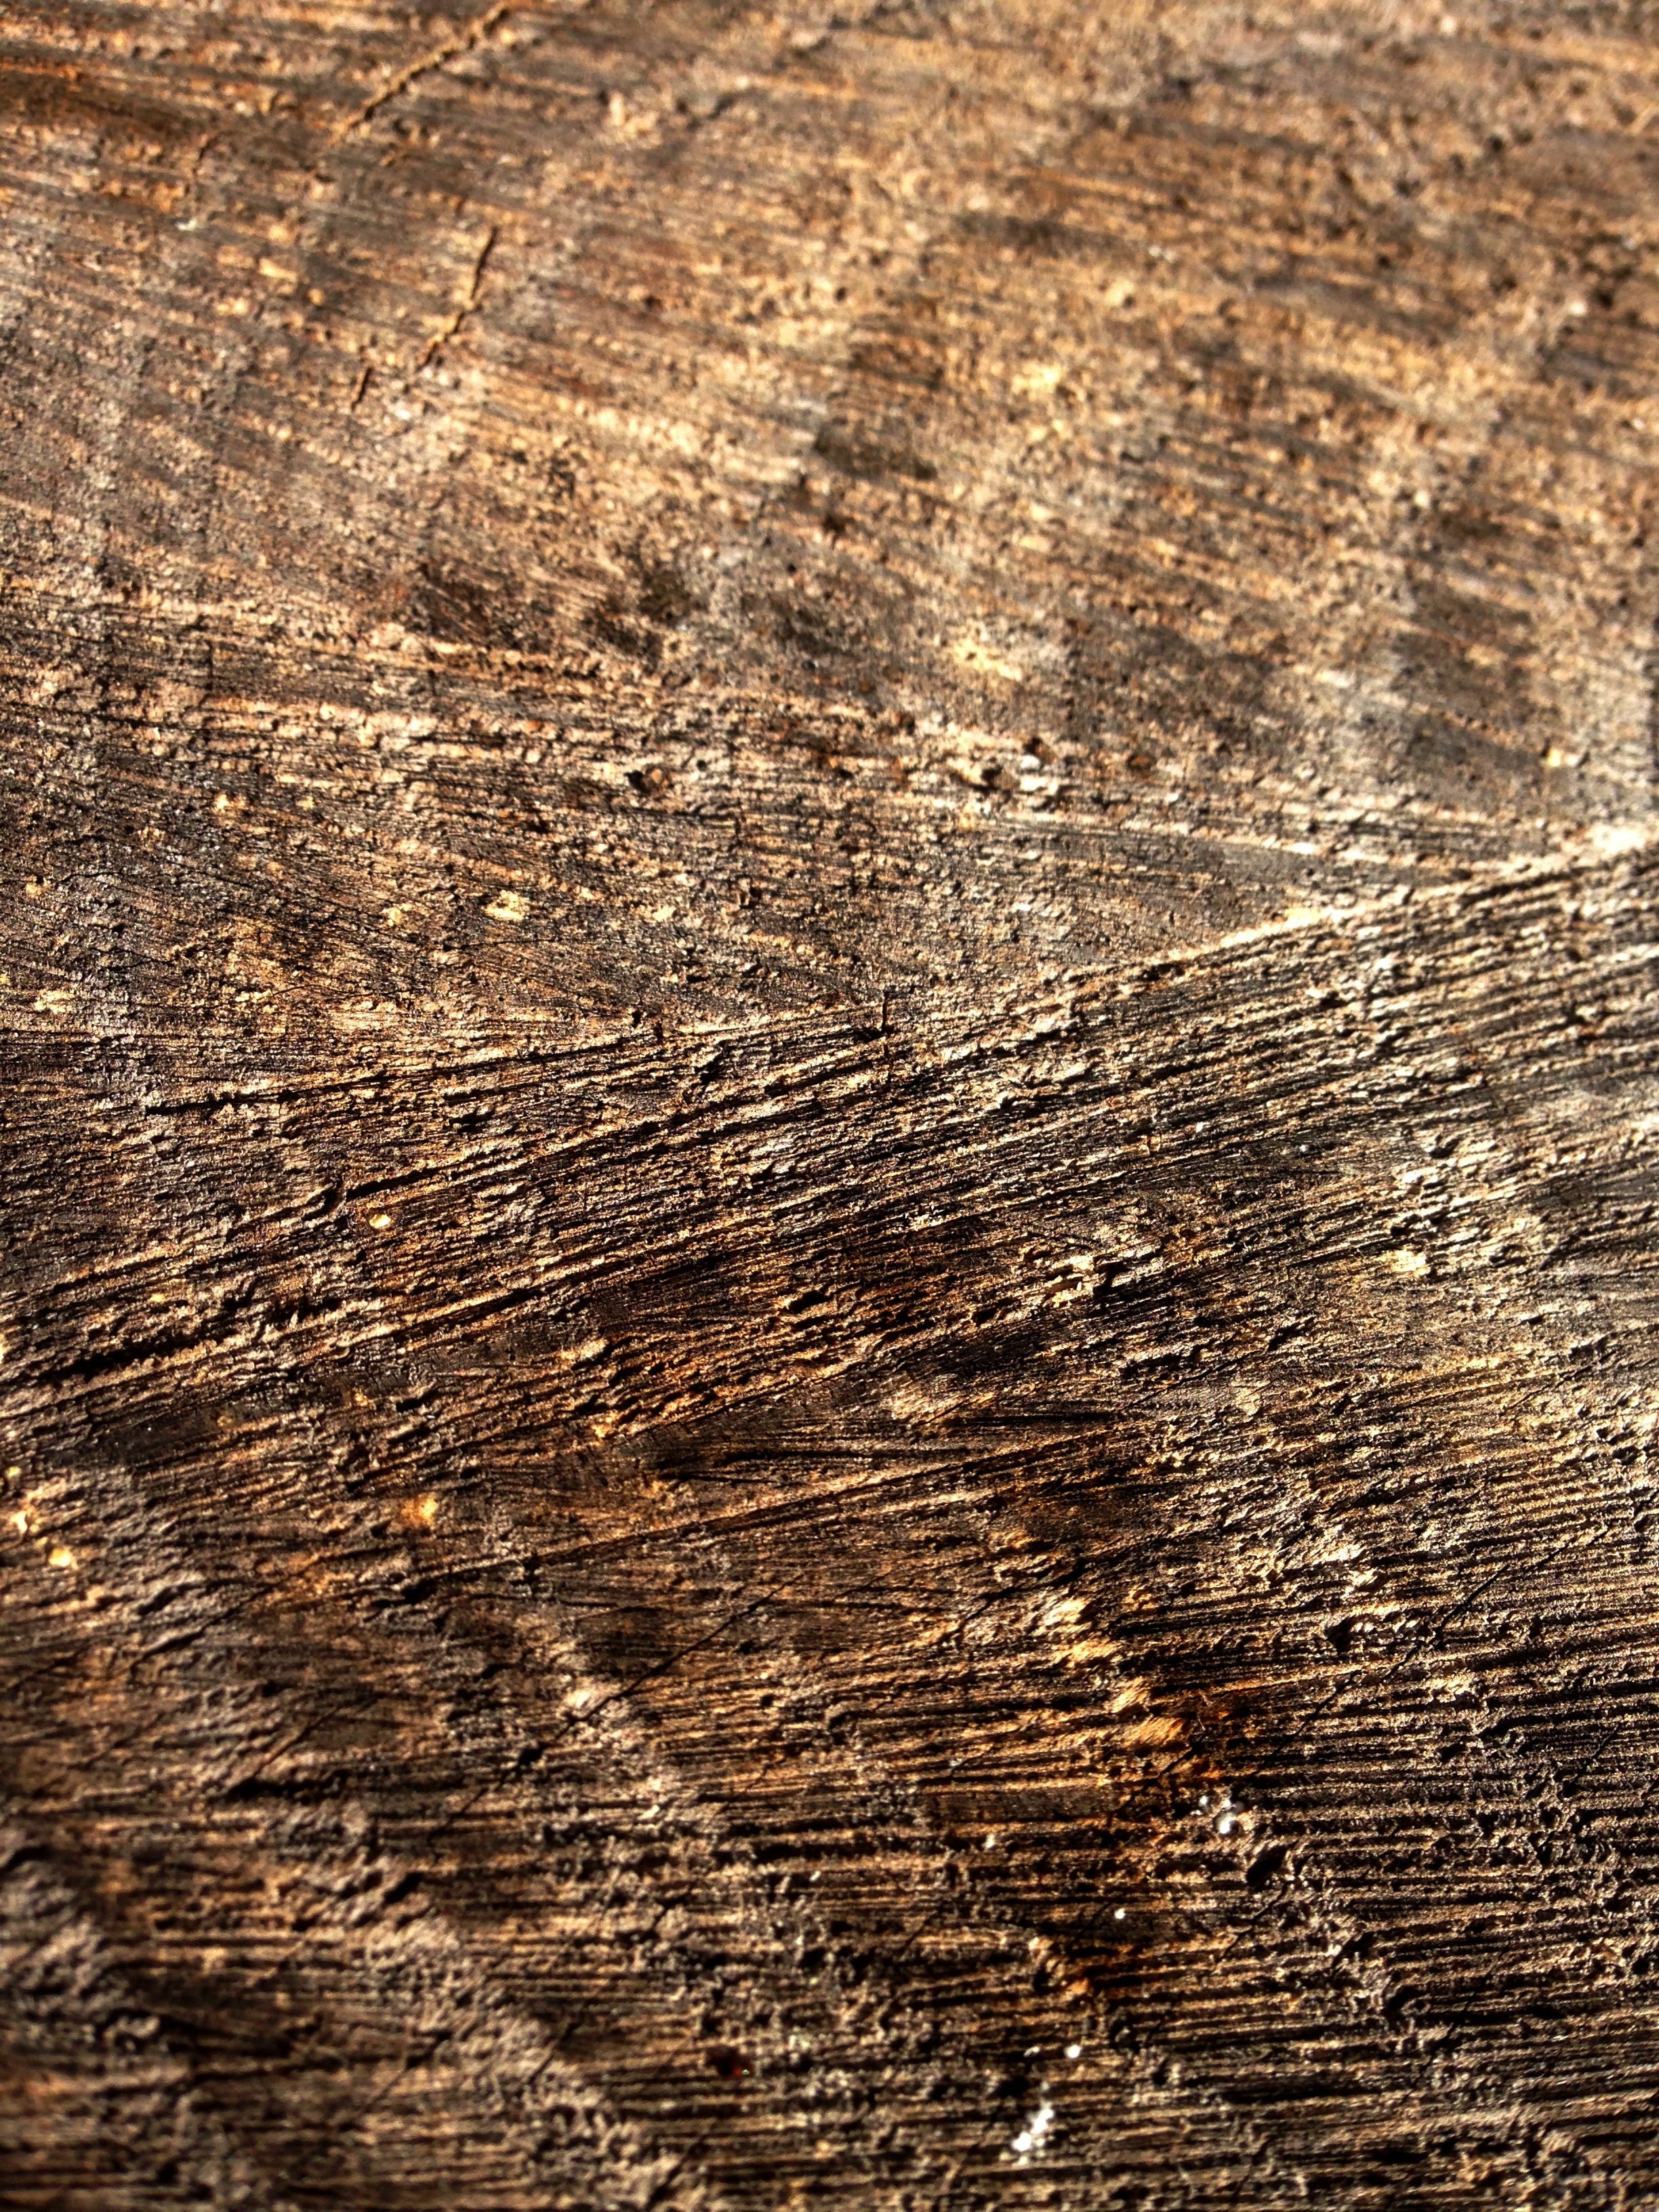
tree, rock, wood, sunlight, texture, leaf, floor, trunk, wall, soil, close up, geology, old wood, flooring, stripe wood, grass family